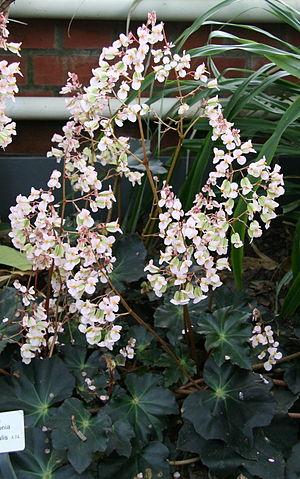
Begonia rhizocaulis est une espèce de plantes de la famille des Begoniaceae. Ce bégonia est originaire du Mexique. L'espèce fait partie de la section Gireoudia. Elle a été décrite en sous le basionyme de Gireoudia rhizocaulis par Johann Friedrich Klotzsch, puis recombinée dans le genre Begonia en 1864 par Alphonse Pyrame de Candolle. L'épithète spécifique rhizocaulis signifie « à tige qui s'enracine ».